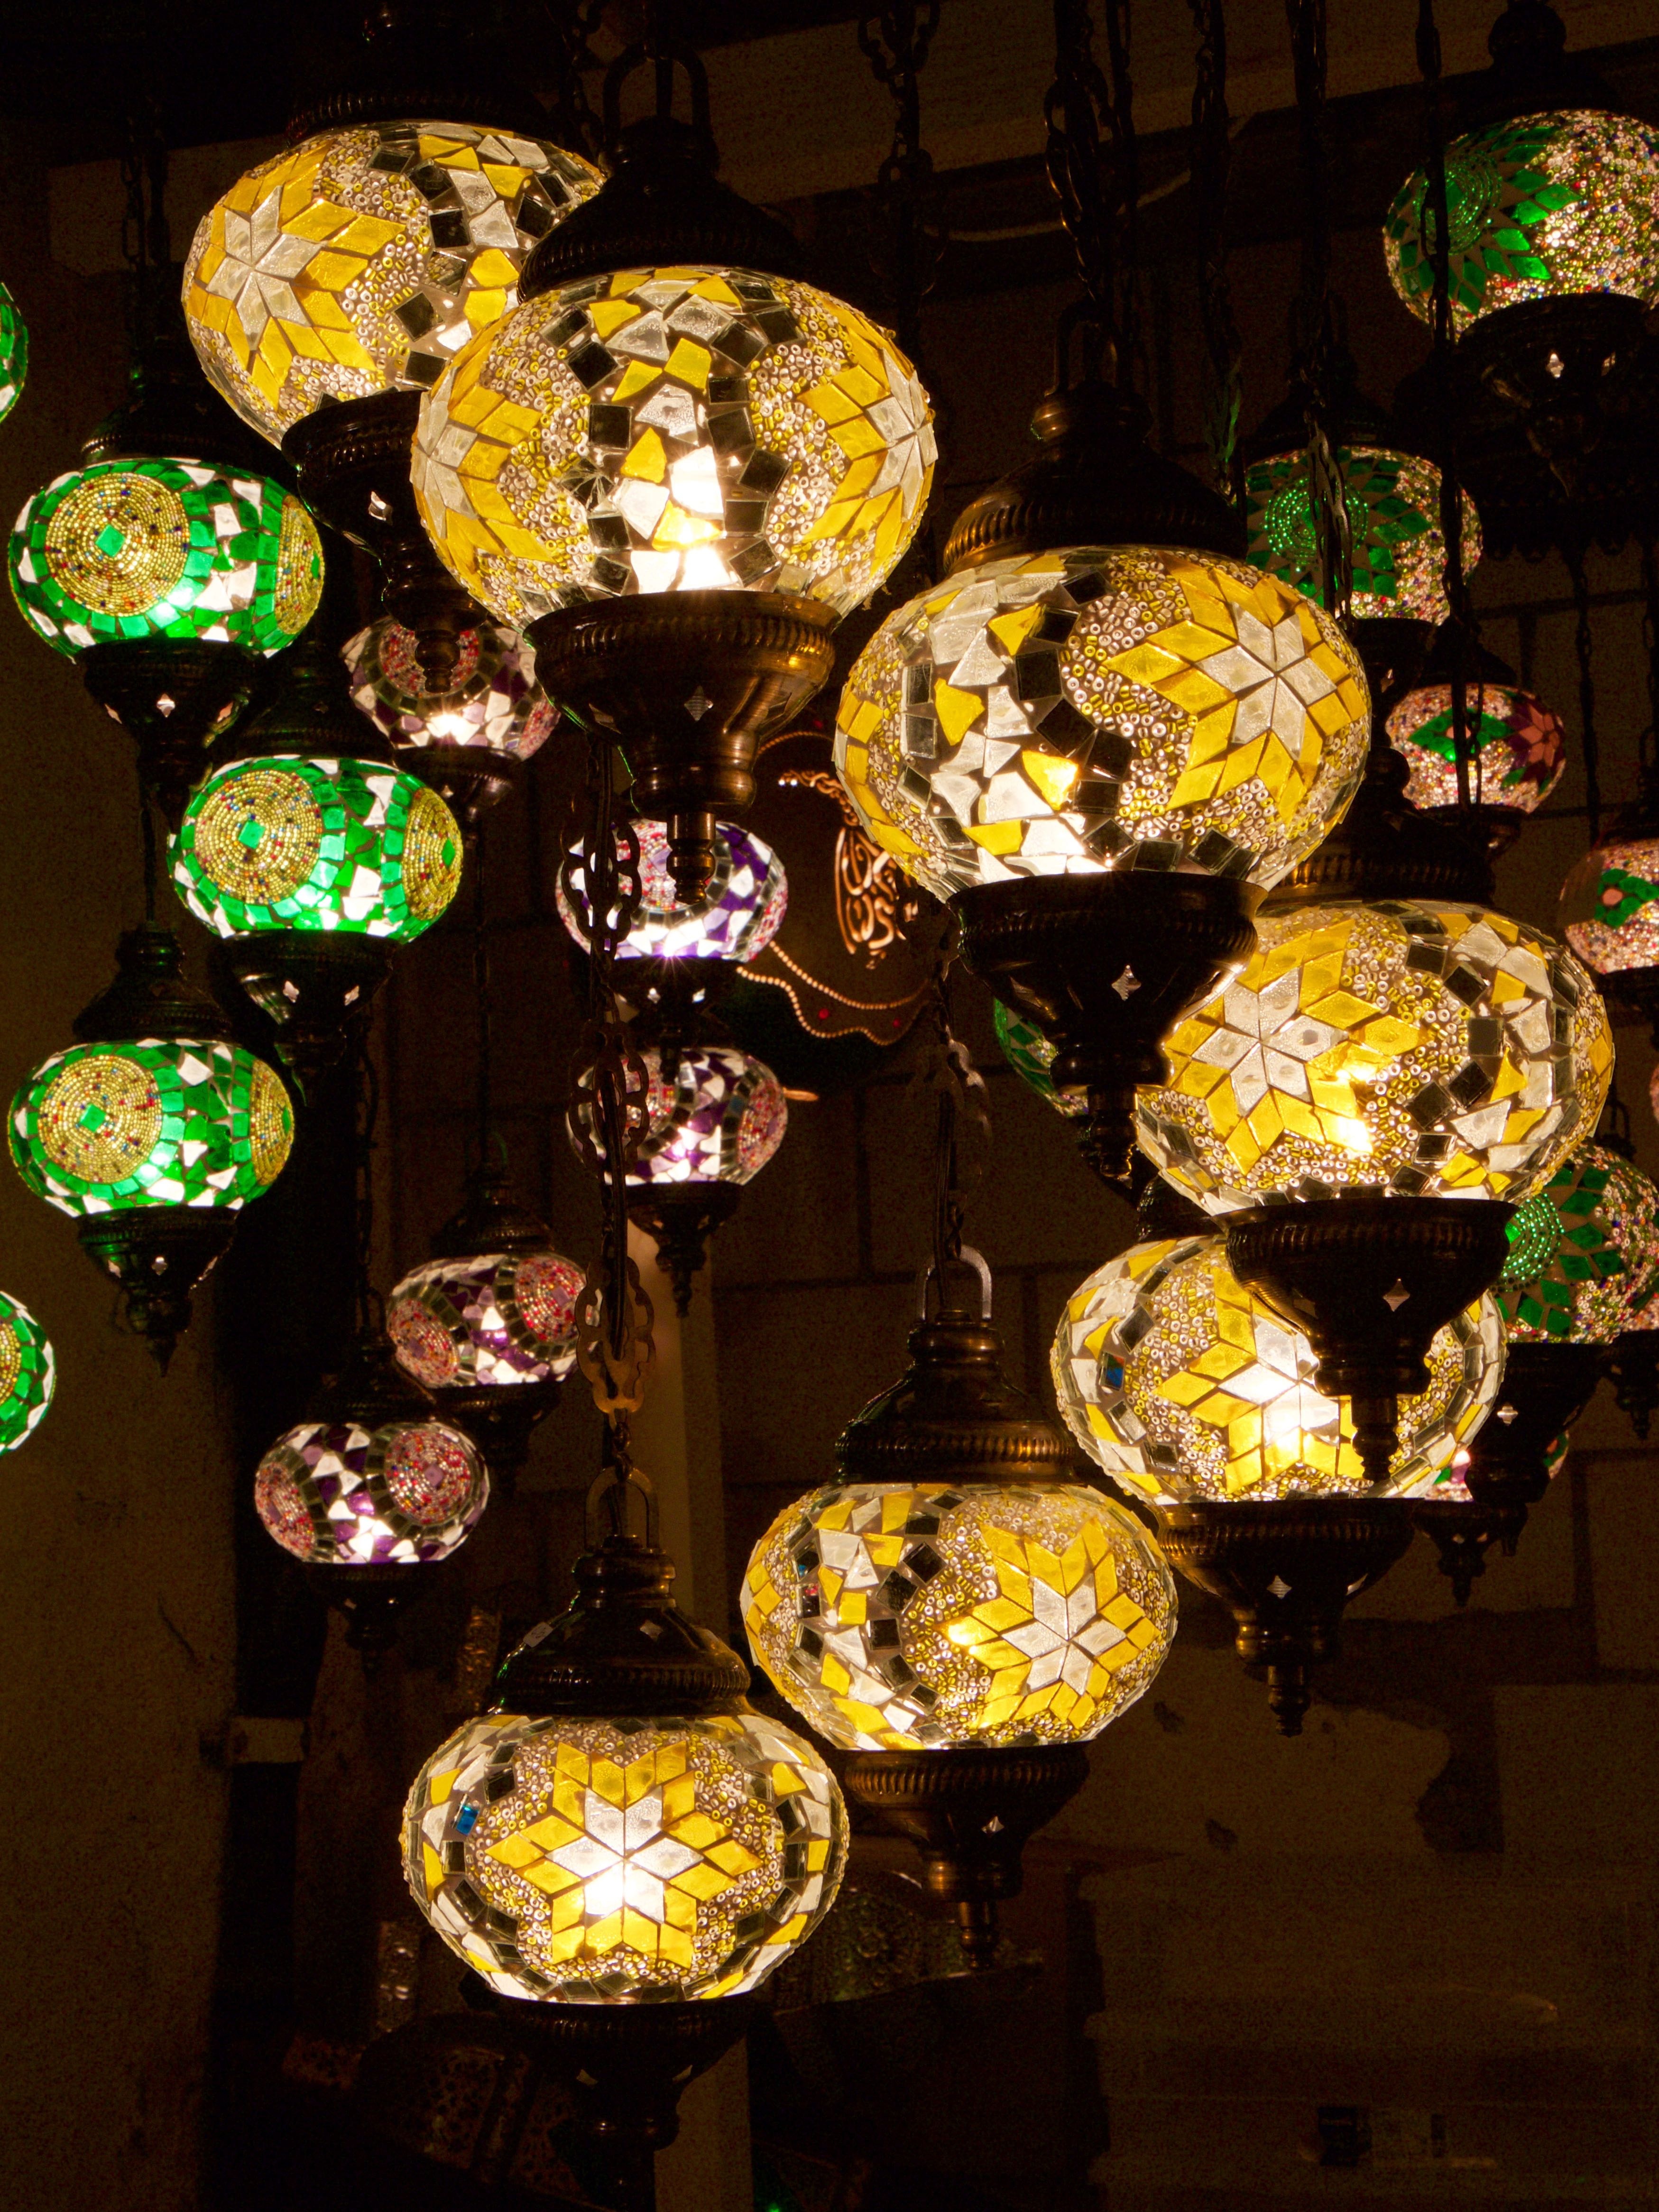
creative, light, window, glass, food, color, lighting, stained glass, candlestick, christmas decoration, lamps, oriental